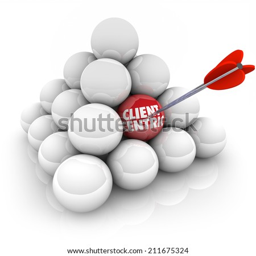
client centric words on a ball in a pyramid targeted by an arrow as customer focused company puts satisfaction and service as top priority